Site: brandenburg
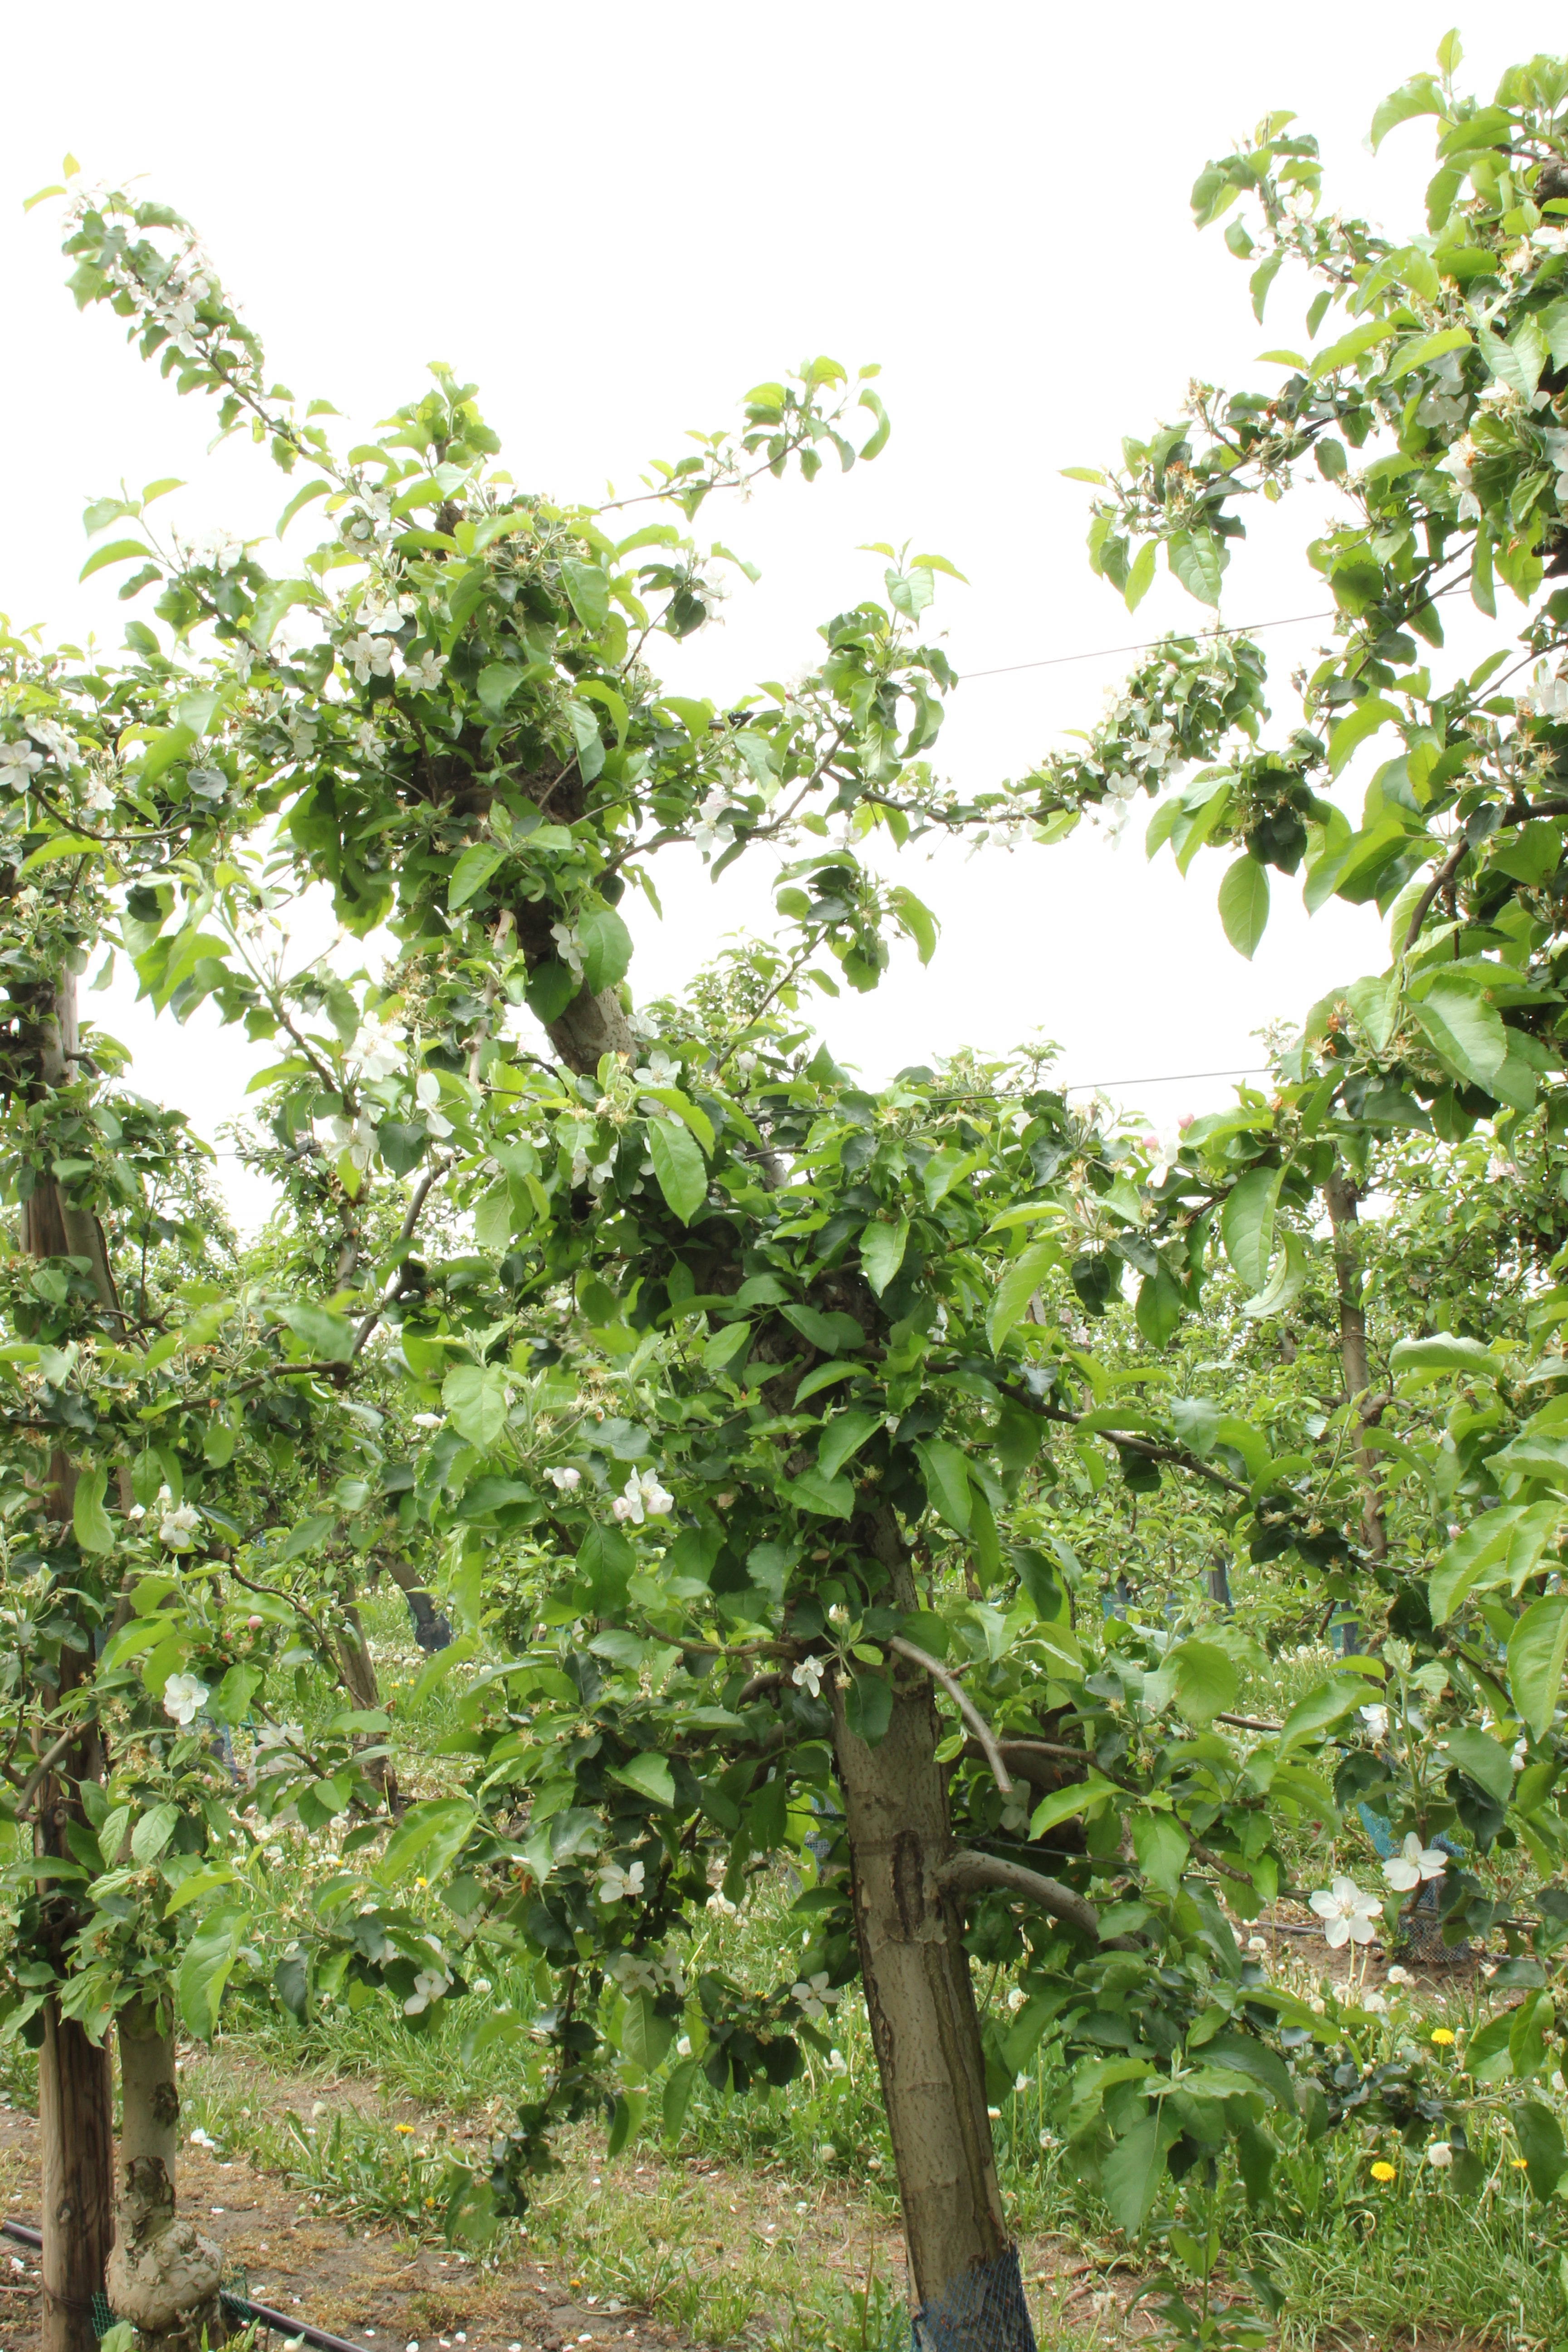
Growth stage (BBCH 67): Flowering